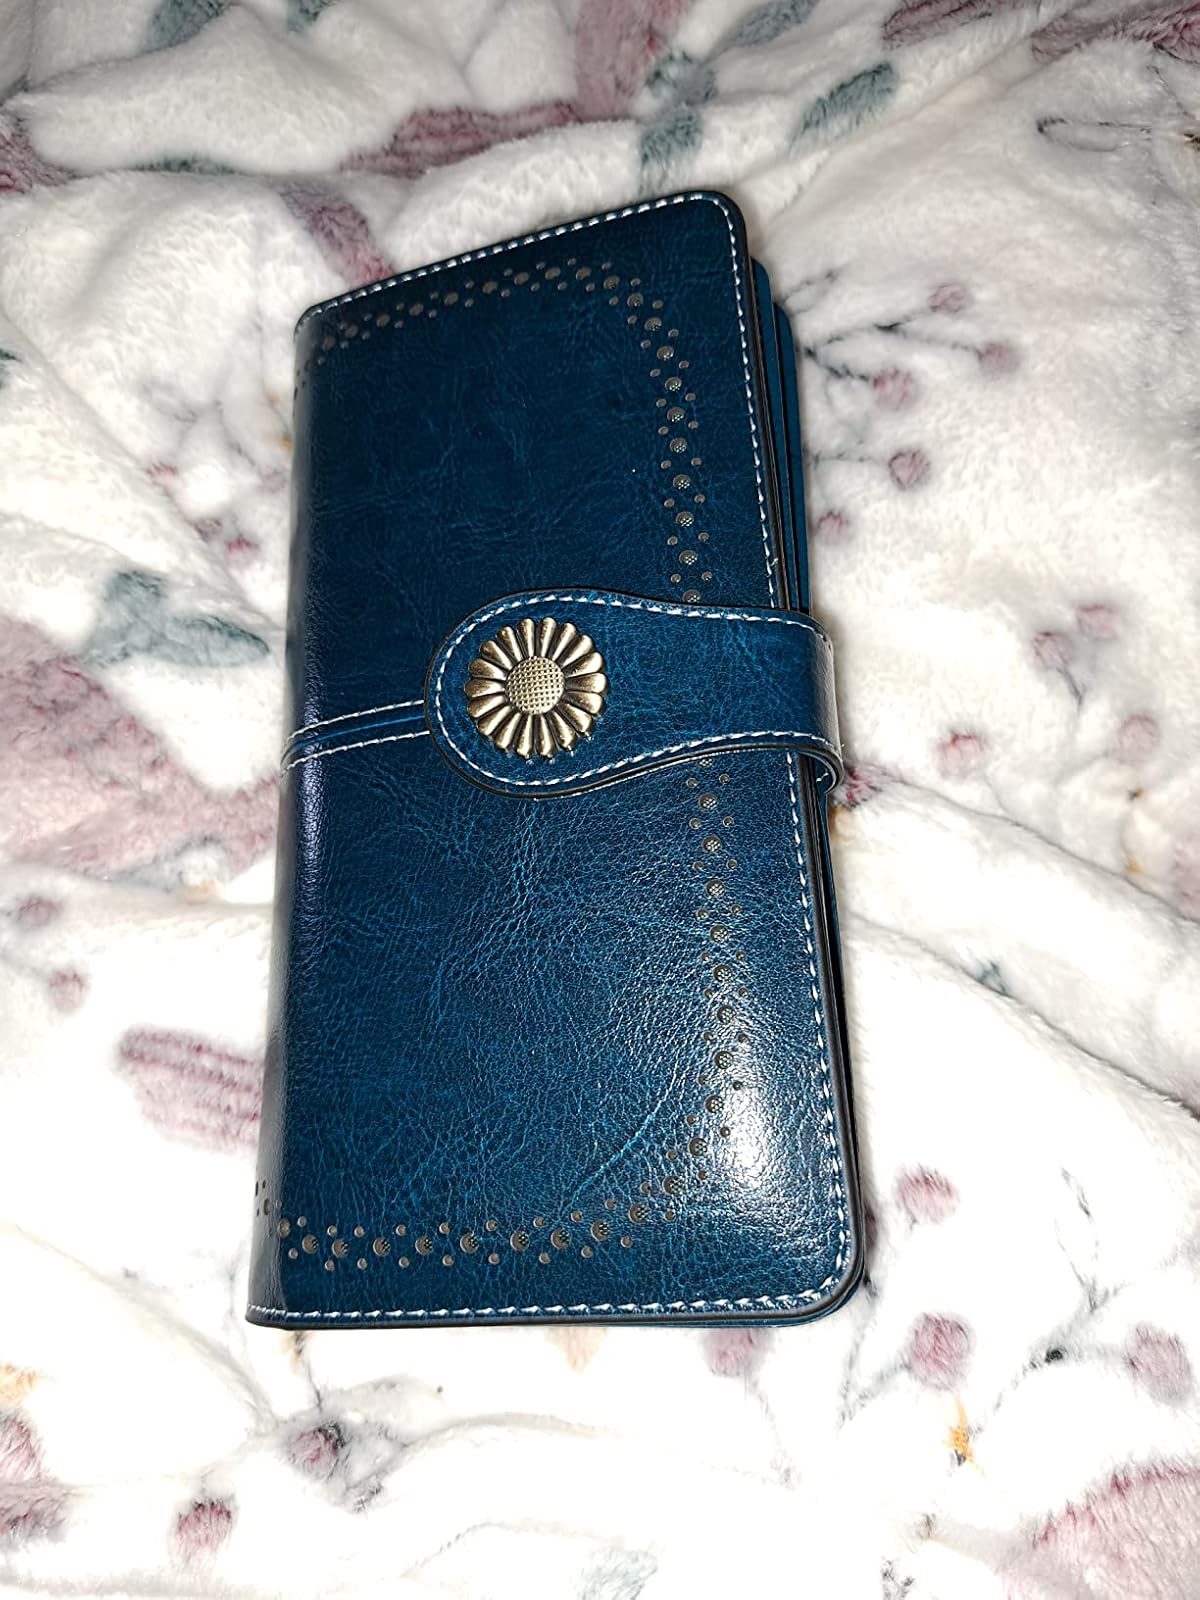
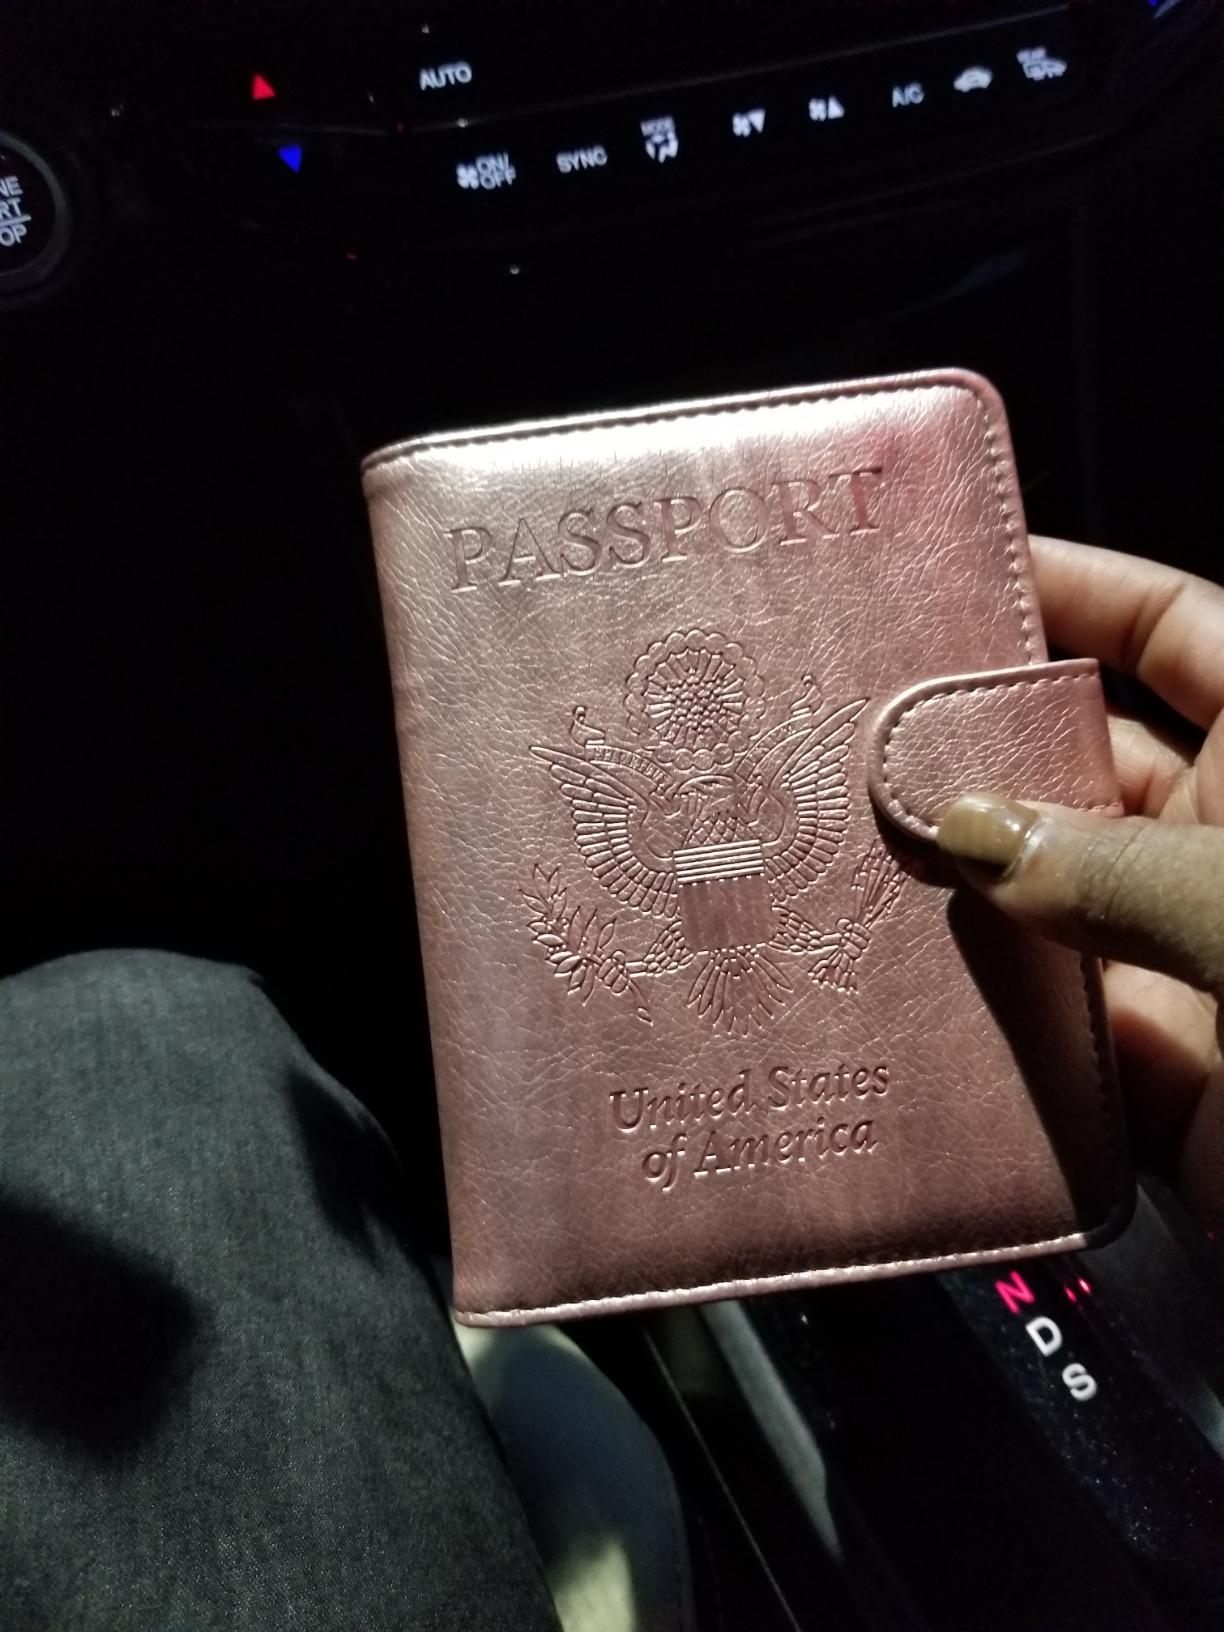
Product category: accessories_wallet
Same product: no